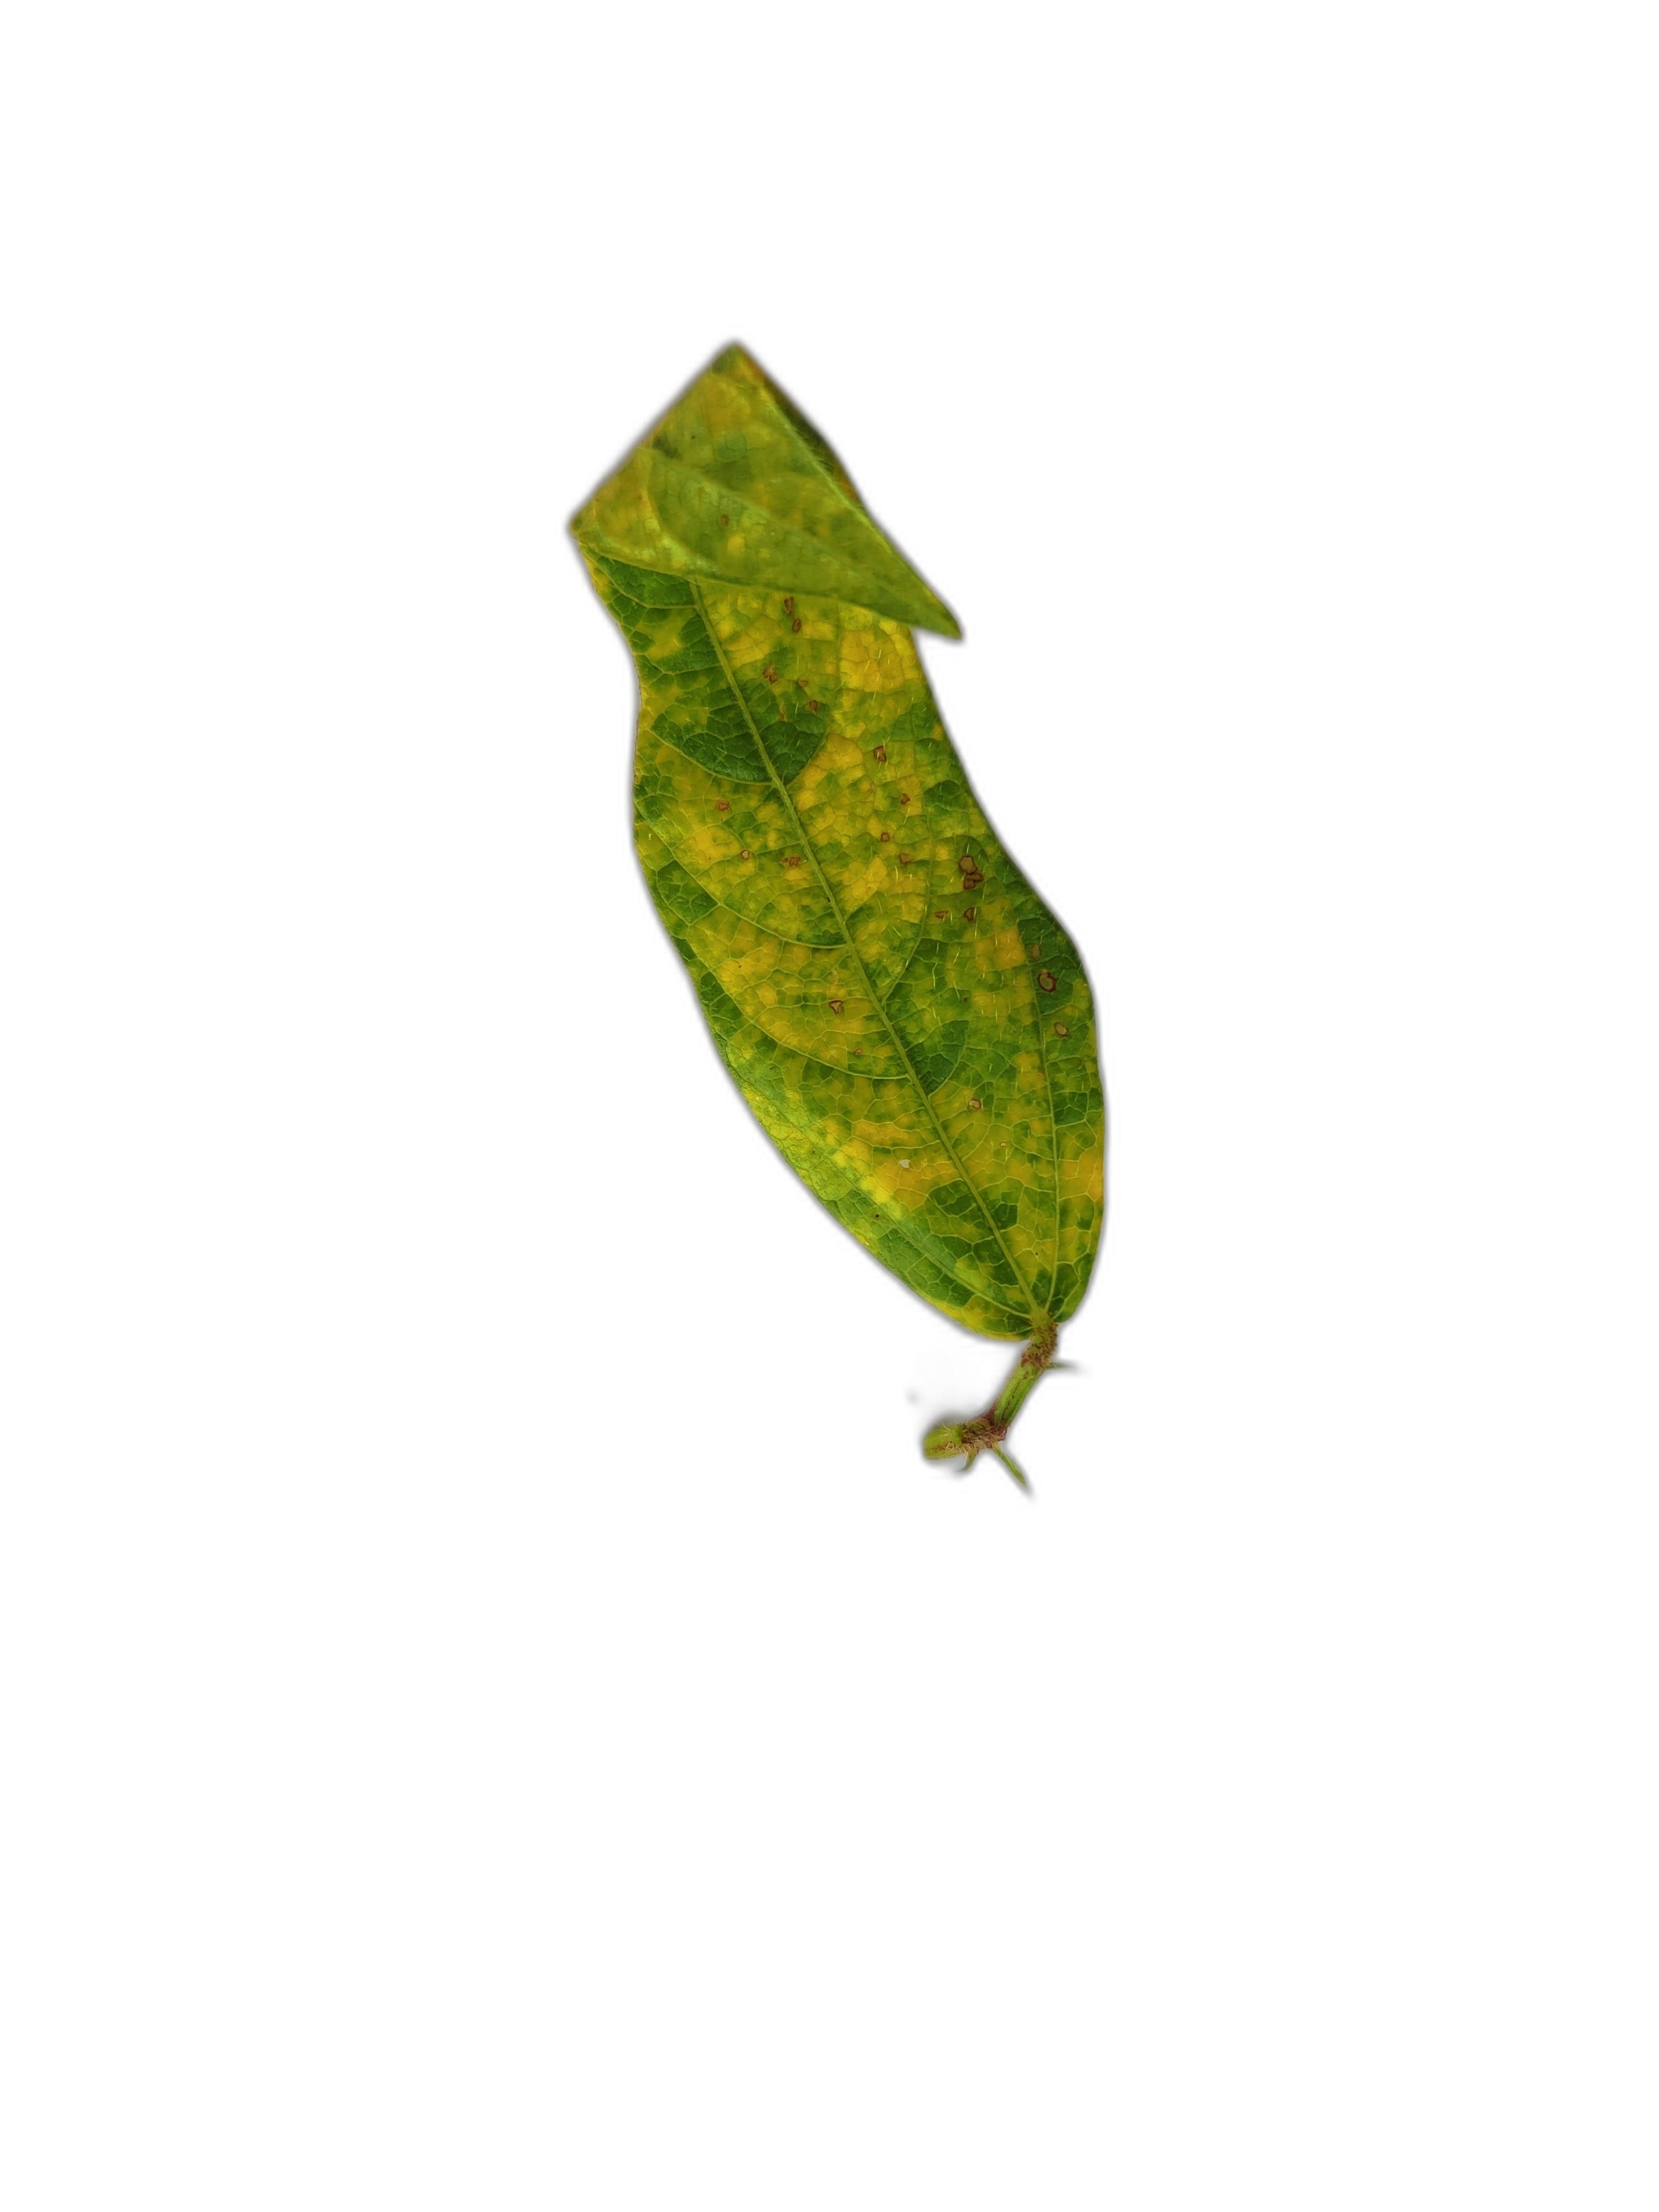
Label: Yellow Mosaic